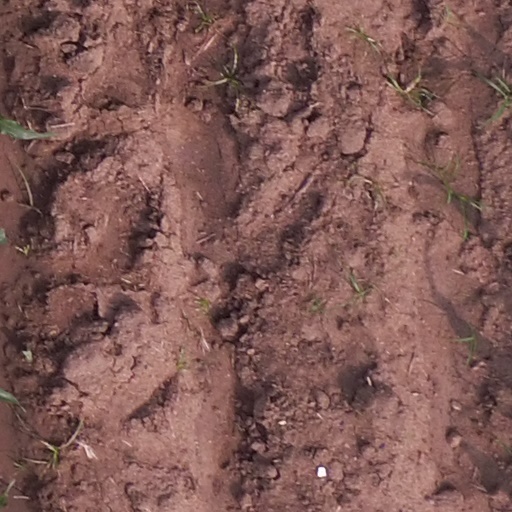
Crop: maize; corn